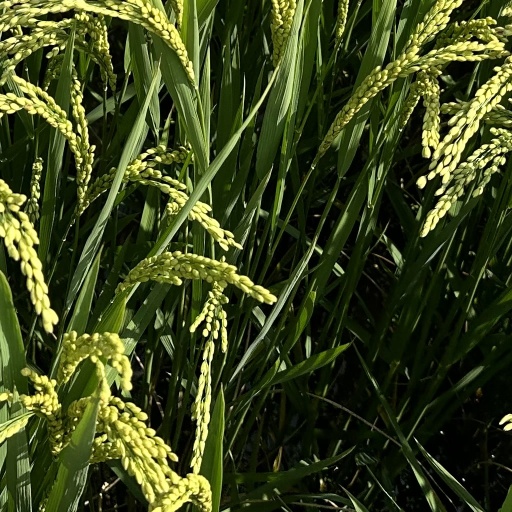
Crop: rice